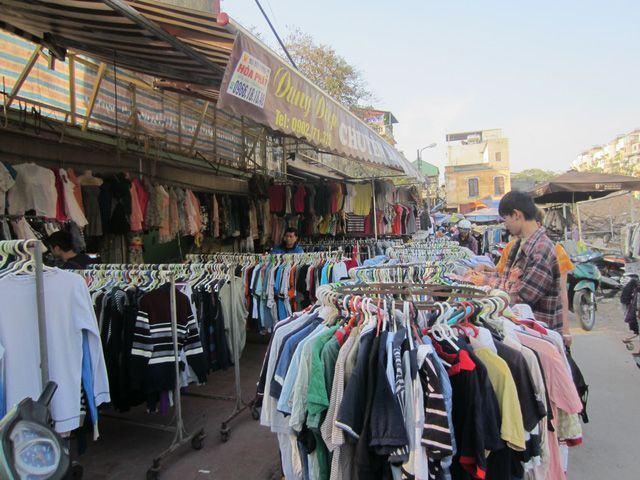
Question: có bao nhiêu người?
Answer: có bốn người